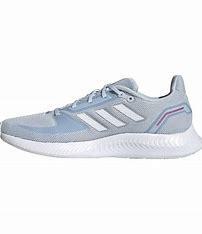
Brand: Adidas
Model: Runfalcon 2